Millchester, Queensland

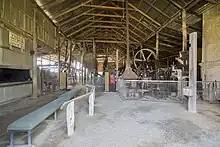
Venus State Battery, 2015

Venus Gold Battery is a tourist attraction showcasing the gold mining history of the area. It has guided tours and video-presentations.